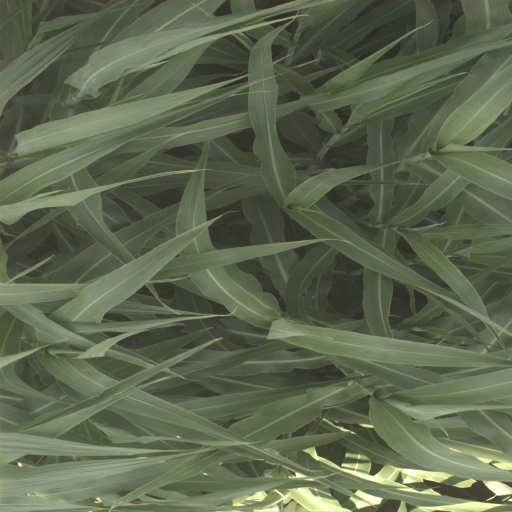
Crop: sorghum